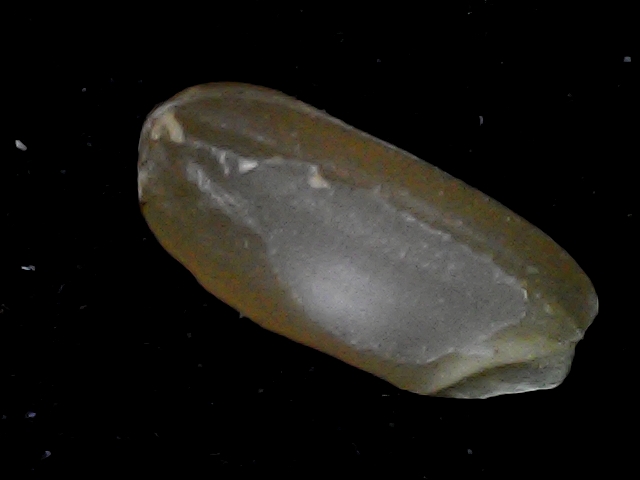
Rice variety: BD76